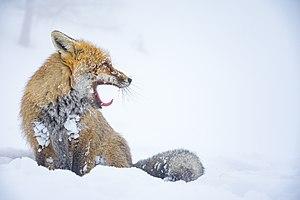
Le Renard roux, appelé aussi Renard commun, Renard rouge ou, devenu rare, Goupil, est une espèce de Canidés de taille moyenne. Il s'agit du renard le plus répandu en Eurasie, en Amérique du Nord, en Afrique du Nord et en Australie. C'est un mammifère au pelage roux marqué de blanc sous le ventre et la gorge, au museau pointu, aux oreilles droites et à la queue touffue. L'espèce est classée dans l'ordre des Carnivora, mais il a un régime alimentaire omnivore à prédominance carnivore, et se nourrit surtout de rongeurs et de lapins, mais aussi d'insectes, de poissons ou de fruits. Il est ainsi très opportuniste, ce qui lui permet de s'adapter à des milieux très différents et de modifier son alimentation suivant le mois de l'année. Le Renard roux se reproduit, suivant la région, de décembre à février, pour une mise bas aux beaux jours. Celle-ci s'effectue à l'abri d'un terrier, alors que, le reste de l'année, le renard vit presque exclusivement au grand air. Les petits sont d'abord nourris par le lait de leur mère, puis, petit à petit, le couple de parents leur apporte de la viande.